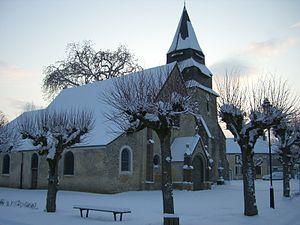
Eglise Saint Rémy
Berchères-sur-Vesgre est une commune française située dans le département d'Eure-et-Loir en région Centre-Val de Loire.